South African Class 16DA 4-6-2 1928

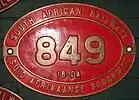
x100px

In 1939–1940, when new air-conditioned rolling stock was placed in service on the "Union Limited" and "Union Express" services between Cape Town and Johannesburg, all the Class 16DA and Class 16E locomotives were transferred to Bloemfontein in the Orange Free State. From here, they continued to work passenger trains north and south, including the "Orange Express", until the Class 15F replaced them and they were relegated to suburban and local passenger train work. By the early 1950s, the suburban trains to Lynchfield and Melorane were handled by narrow-firebox Class 16DA locomotives which only occasionally worked mainline passenger trains by then. They were withdrawn from service in 1973.